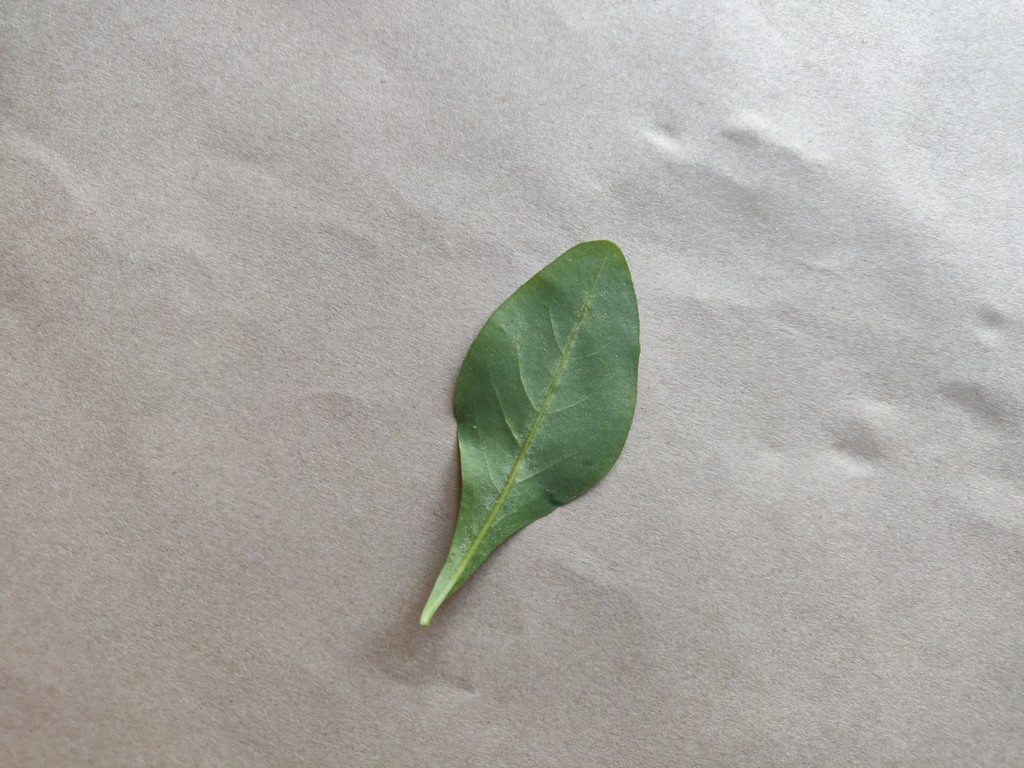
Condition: Healthy
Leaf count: single
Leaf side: back